Eschette

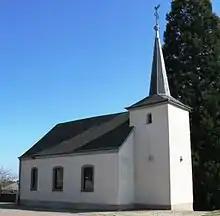
Chapelle Saint-Remacle

Eschette is a village in the commune of Rambrouch and the canton of Redange in western Luxembourg. As of 2024, it has 32 inhabitants.